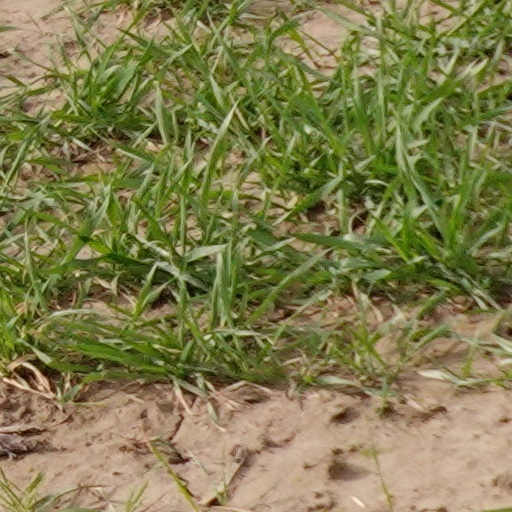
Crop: wheat